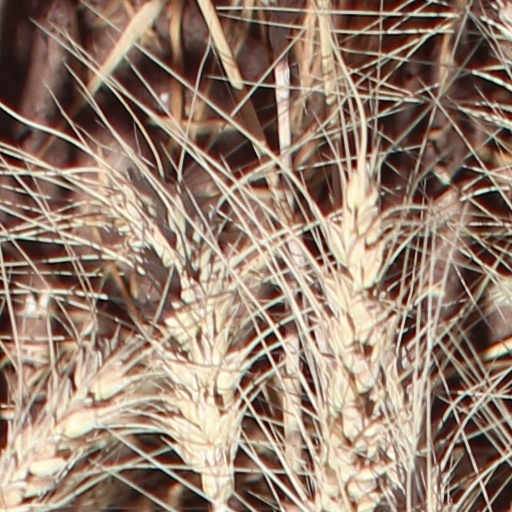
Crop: wheat